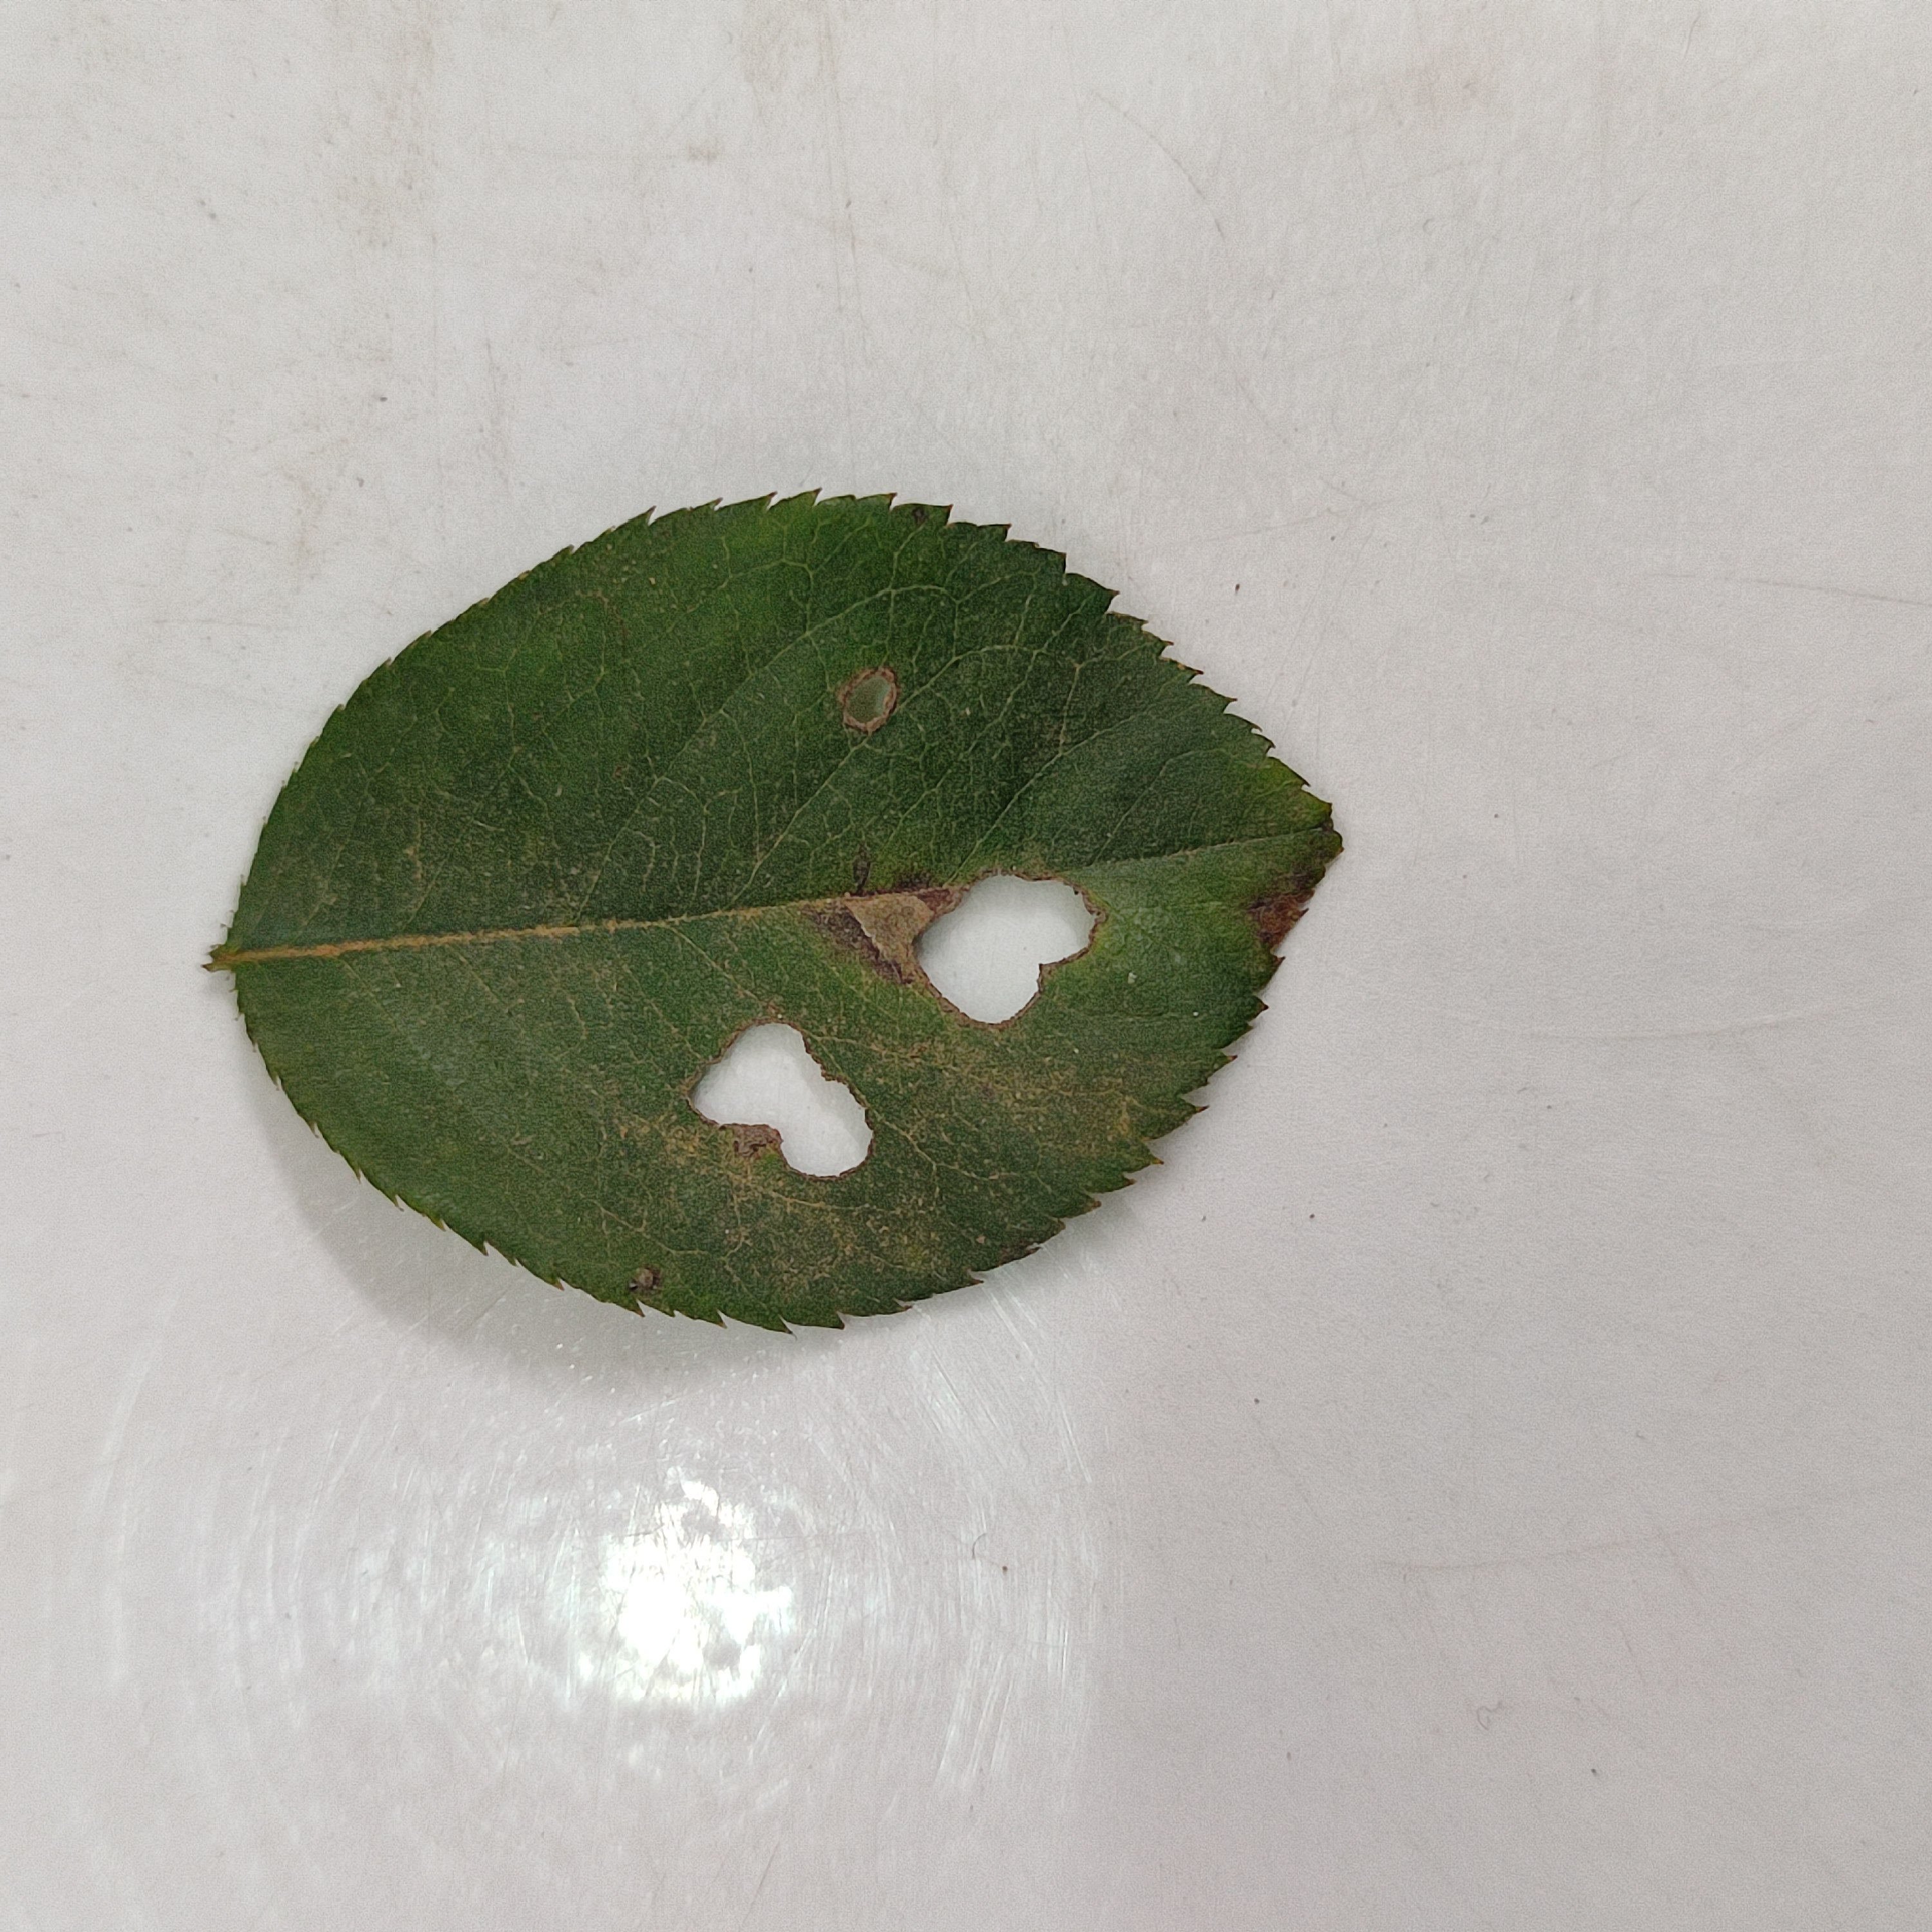
Label: Insect Hole